SMART Health Card

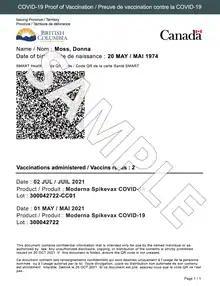
Sample proof of vaccination from British Columbia using SMART Health Card framework

The California Department of Public Health introduced a Digital Covid-19 Vaccine Record portal in June 2021, allowing individuals to verify their vaccination status using the SMART Health Card reader.